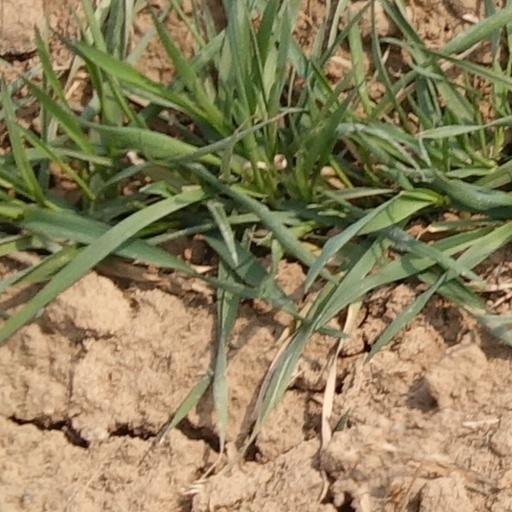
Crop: wheat